Paul Rudd

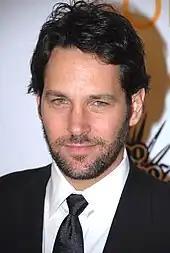
Rudd in December 2007

Rudd made his acting debut in 1991 when he starred in a commercial promoting the Super Nintendo Entertainment System (which he would reference in a 2025 commercial for the Nintendo Switch 2). Starting in 1992, he had a recurring role on the television drama "Sisters" as Kirby Quimby Philby. In 1994, he appeared in "Wild Oats" for six episodes. In 1995, he left "Sisters" for one season to appear in the comedy film "Clueless". Rudd followed "Clueless" with supporting roles in films such as "" as Tommy Doyle, "William Shakespeare's Romeo + Juliet", "The Locusts", "Overnight Delivery", "The Object of My Affection", and "200 Cigarettes". He was in the cast of the 1999 film "The Cider House Rules" that received a Screen Actors Guild nomination for Outstanding Performance by a Cast in a Motion Picture.